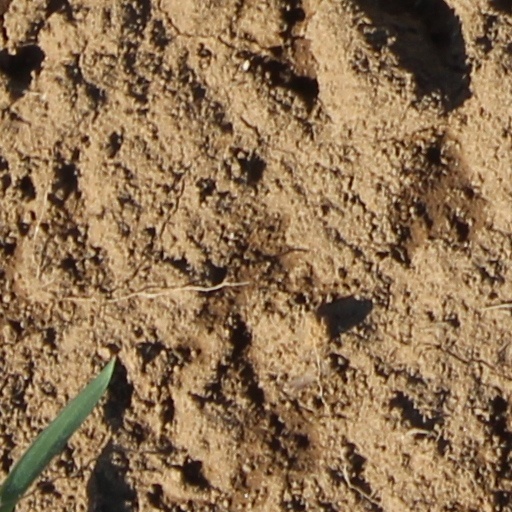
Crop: wheat